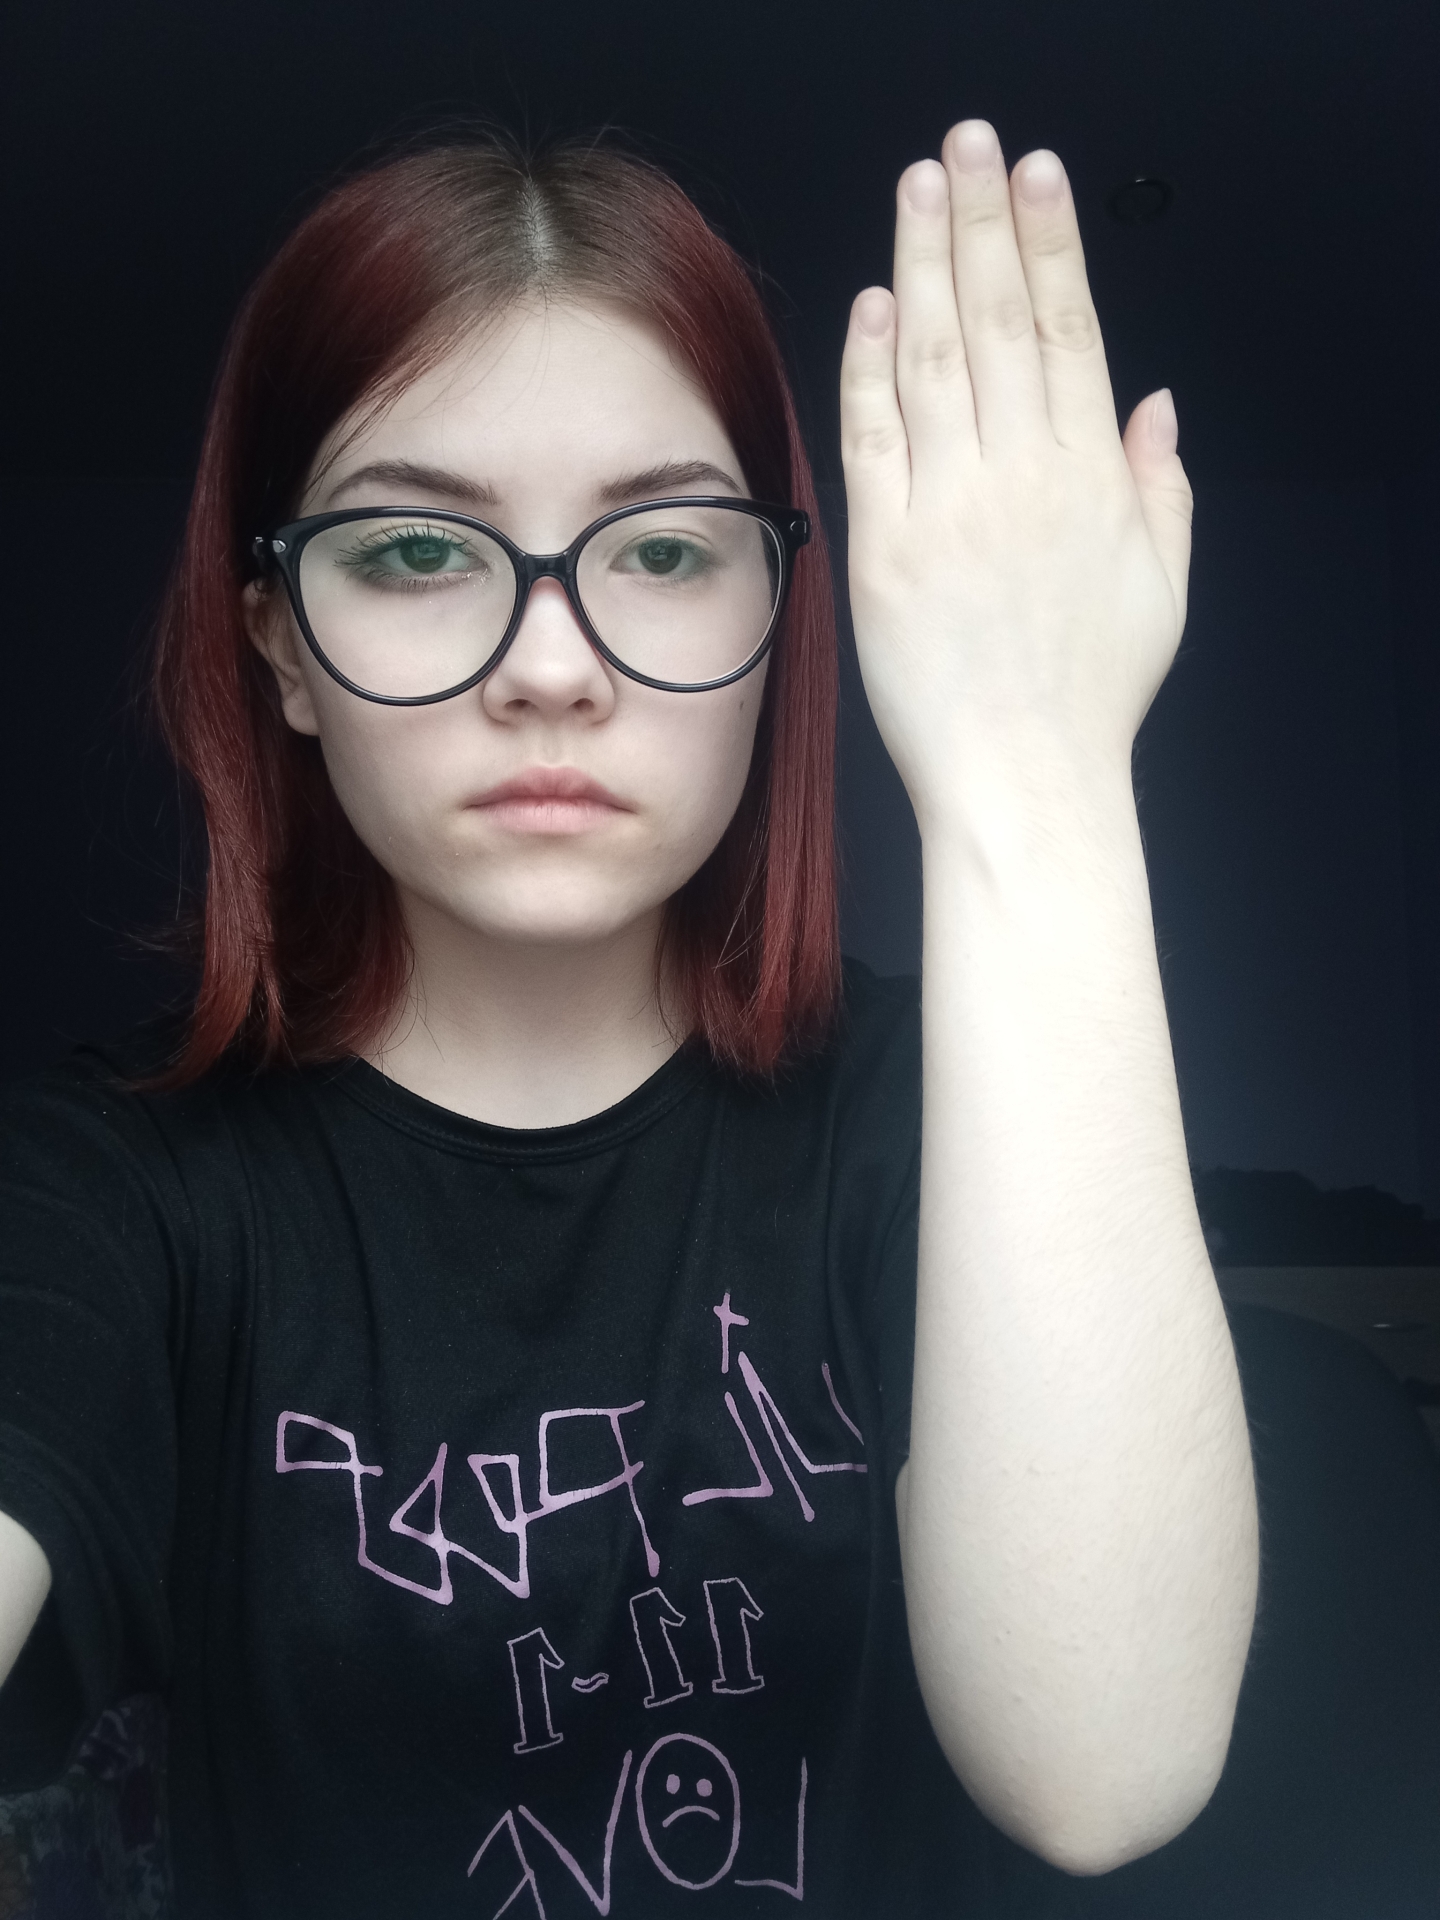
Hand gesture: stop_inverted